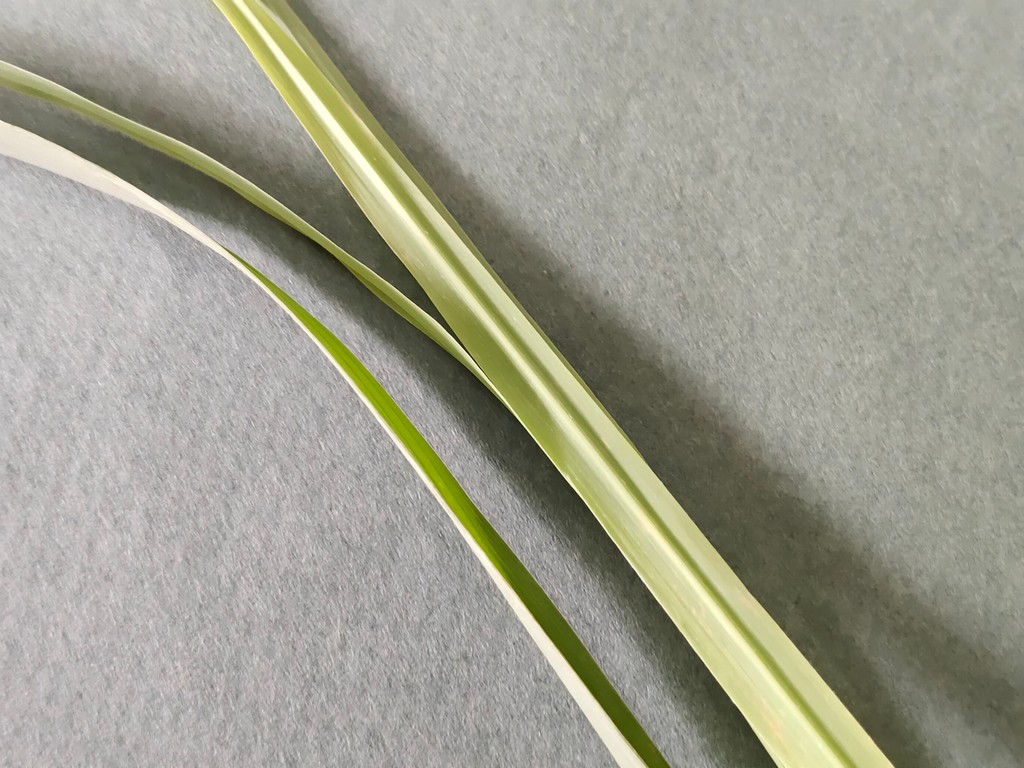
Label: Healthy